Scouts (The Scout Association)

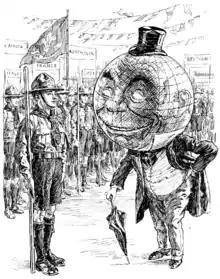
A cartoon from "Punch" showing the world gaining hope after seeing Scouts at the first World Scout Jamboree in 1920.

The outbreak of World War I saw the scouts contribute on the home front and through organising welfare facilities on the western front. At home Sea scouts performed cast-watching duties, Scouts acted as messengers and guarding key points on the railway network and worked the land among other tasks.